2011 WPA World Nine-ball Championship

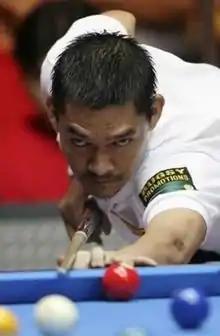
The 2006 champion Ronato Alcano lost in the final.

Yukio Akakariyama led Vinacio Tanio throughout the match until Tanio tied it 8–8, when Akakariyama lost the next rack to trail 9–8 and 10–9; the match went to a decider after a . Tanio broke in rack 21, but ran out of position on the eight-ball. He sank the ball, but faced another difficult shot on the nine-ball. Tanio missed, and Akakariyama faced a table-length shot on the nine-ball; he took over ten minutes to study the shot before potting it to win, 11–10.